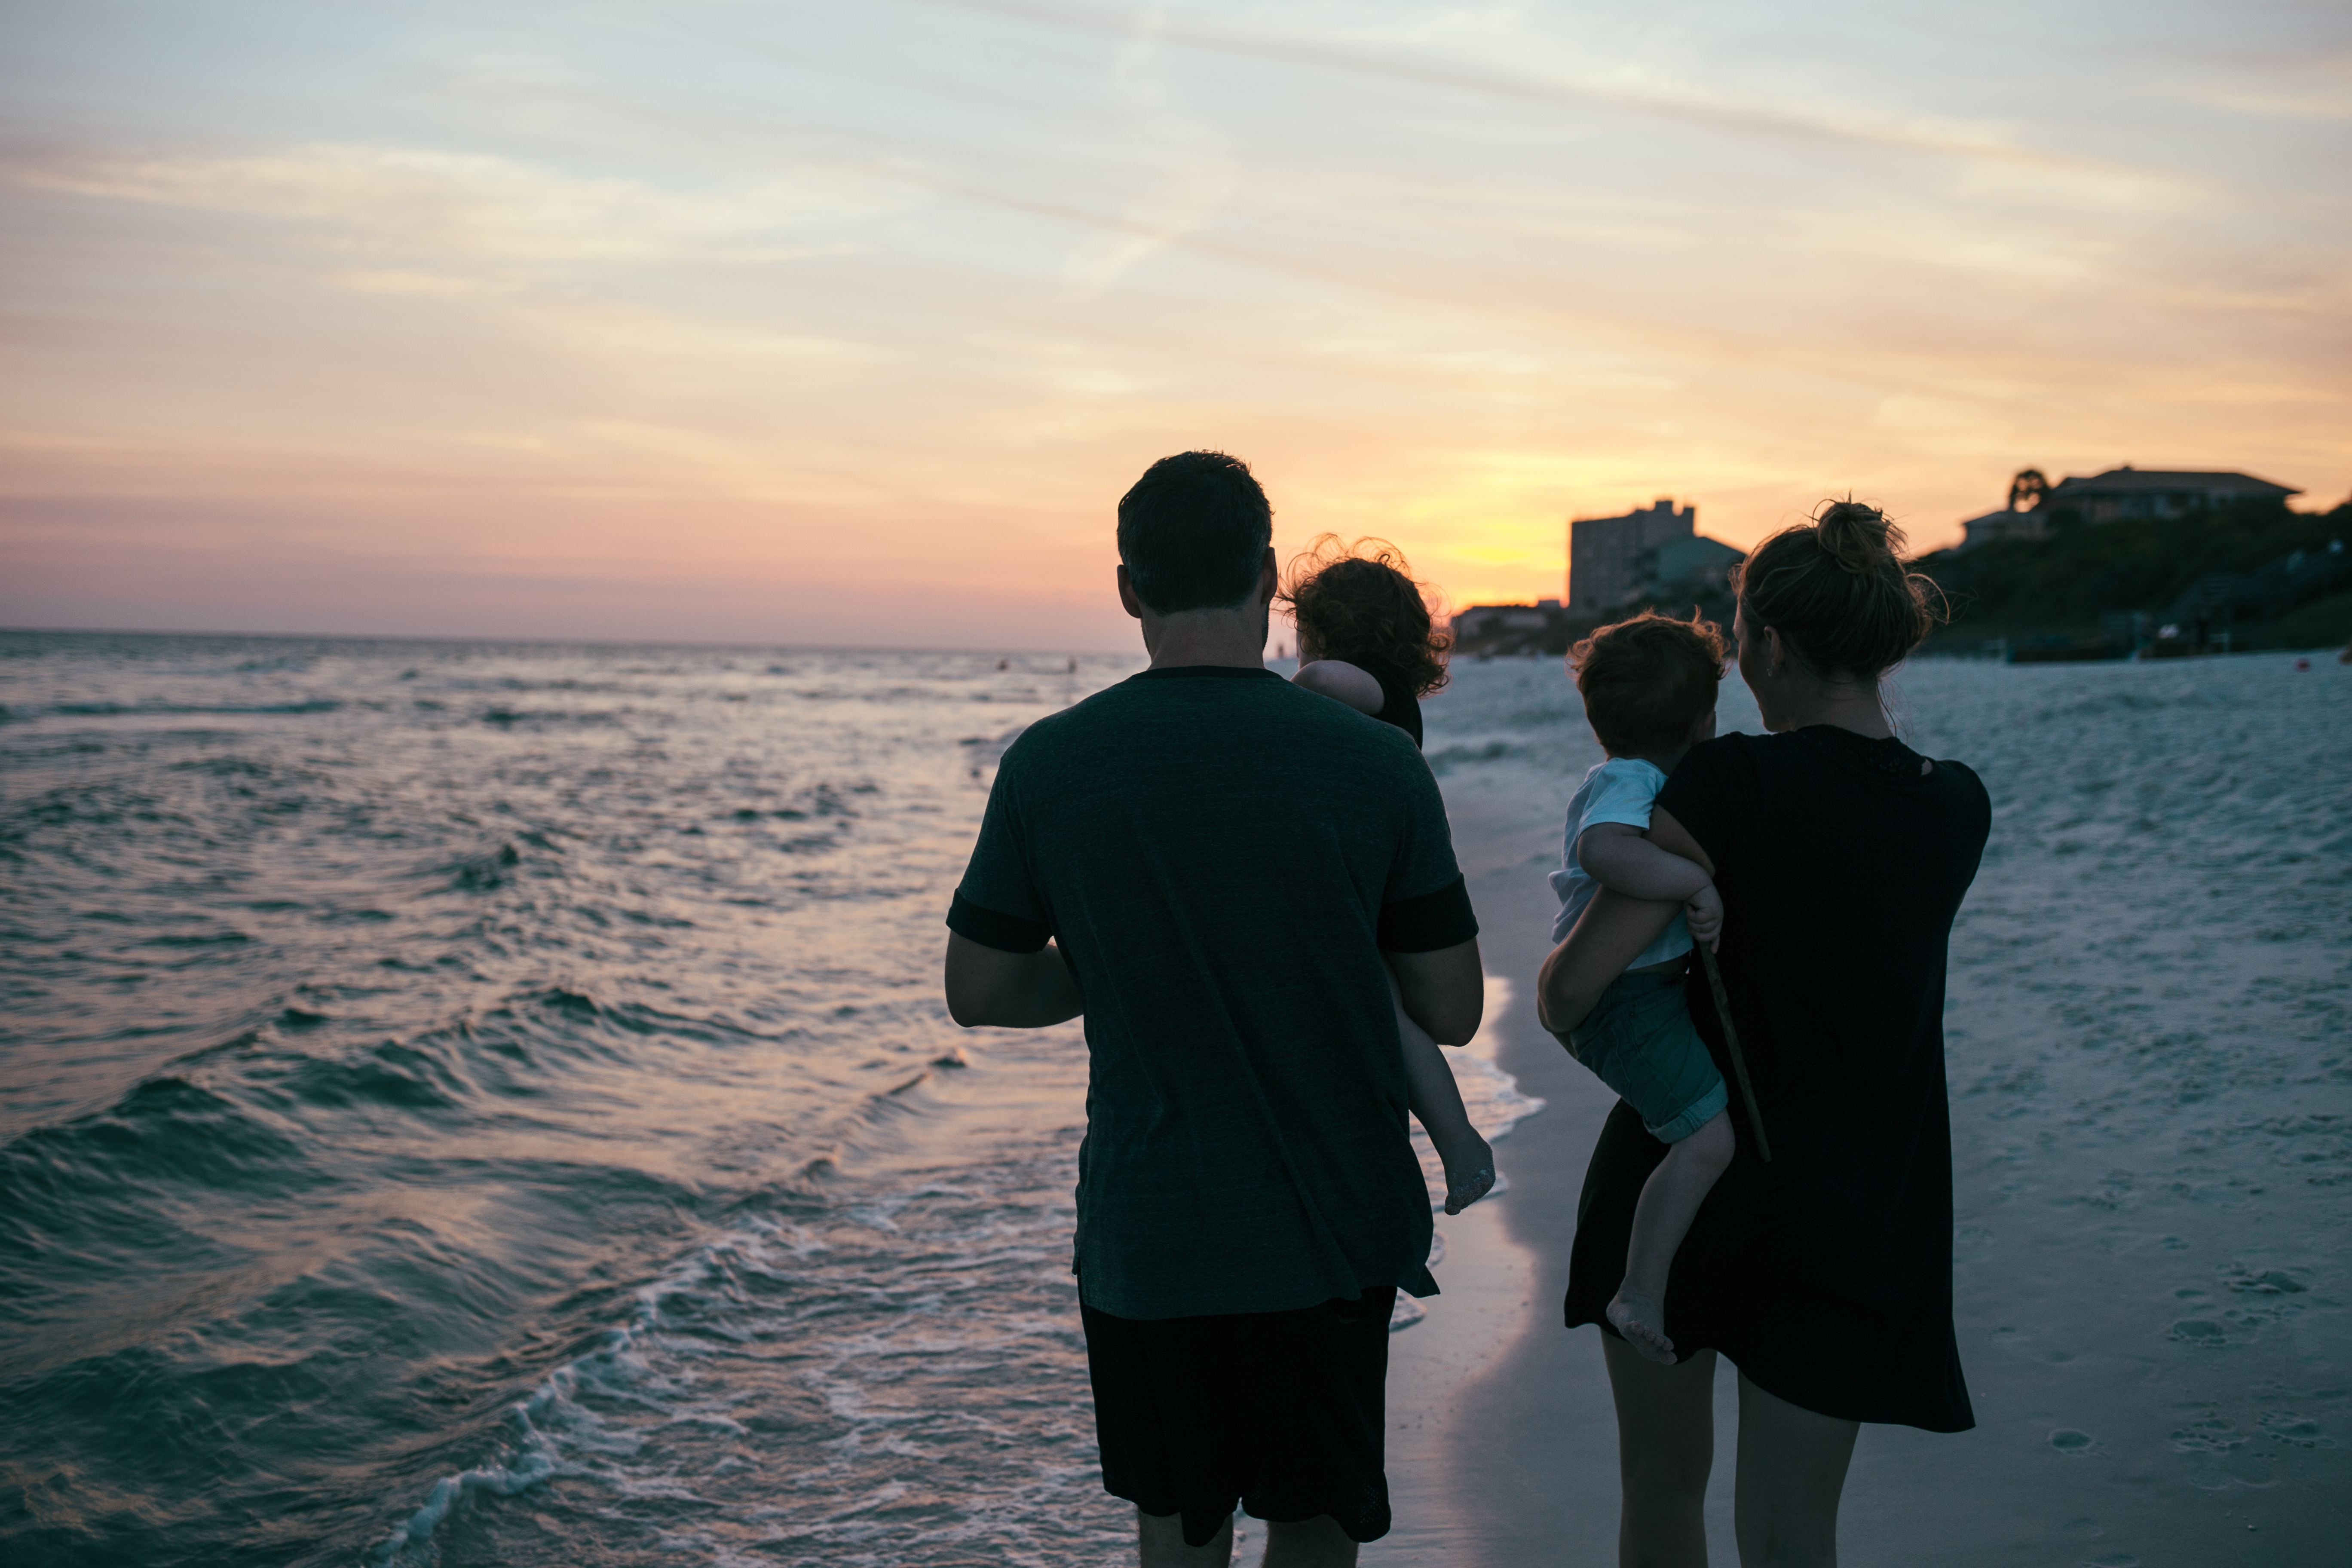
beach, sea, coast, water, ocean, horizon, people, sunset, dawn, vacation, dusk, vehicle, bay, seashore, outdoors, family, children, parents